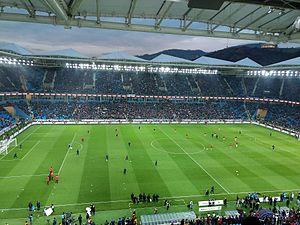
Le Stade Şenol Güneş ou Medical Park Stadyumu est un stade situé près de Trabzon, appartient au club turc Trabzonspor et qui remplace Stade Hüseyin-Avni-Aker. Il a été nommé d’après Şenol Güneş, un footballeur turc devenu entraîneur.